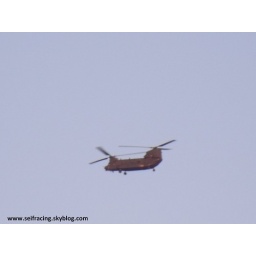
spotted in east kilbride sky 06/01/2011. scotland. very rare bird :)